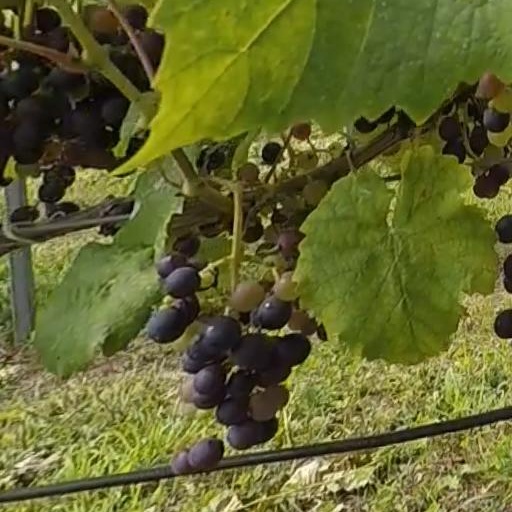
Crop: grape